Ospedale di Santo Spirito in Sassia

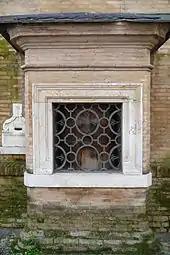
The baby hatch

Christianity gave rise to a new philanthropic feeling in men, as evidenced by the words of Tertullian; "We are like brothers by right of nature, our common Mother". Tertullian himself railes against the pagans and their way of treating the sick, mostly left to their ungrateful fate. It is reasonable, therefore, to attribute the birth of hospitals to the push given by Christianity which, even in the darkness of the Catacombs, did not fail to "be towards the most needy". And so the feeling of love, charity, piety and concern for the sick received a healthy and lively impulse with the change of perspective offered by the Christian religion. This feeling finally turned into practice in 325 AD with the First Council of Nicaea in Bithynia where the 300 or more of bishops gathered there established that "in every city houses called Xenodochi and hospices for pilgrims should be built, for the poor and for the sick." These dwellings were entrusted to the bishops of the various dioceses: each of them was considered "father of the poor" and in this regard we find in the "Apostolic Constitutions" "O bishop, take care of the poor, as a minister of God, distributing to everyone the necessary time, to widows, orphans, derelicts, the sick and the unfortunate". After the First Council of Nicaea the Church was strongly committed to the creation of brephotrophs for exposed infants, orphanages, gerontocomia for the non self-sufficient elderly, as well as Xenodochi and Nosocomi, for pilgrims.